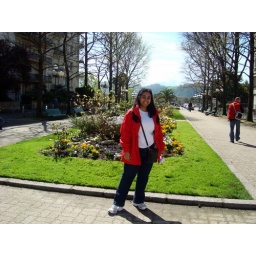
The girl in red